Naypyidaw

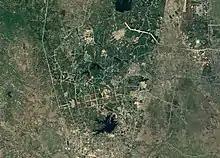
Naypyidaw Aerial Image

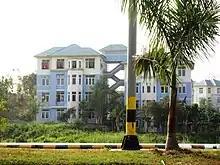
Apartment building in Naypyidaw

The residential areas are carefully organised, and apartments are allotted according to rank and marital status. The city has 1,200 four-story apartment blocks. The roofs of apartment buildings are colour-coded by the jobs of their residents; Ministry of Health employees live in buildings with blue roofs and Ministry of Agriculture employees live in those with green roofs. High-ranking government officials live in mansions, of which there are about 50. However, in 2019, quite a few of the ministerial mansions were reported to be unused and left in a neglected state in overgrown compounds.